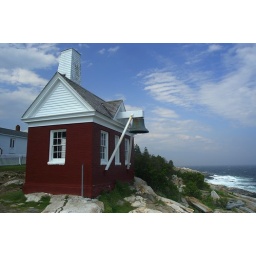
The fog horn is in the white tower behind the red bellhouse. My position blocks the lighthouse; it's behind the fog tower.